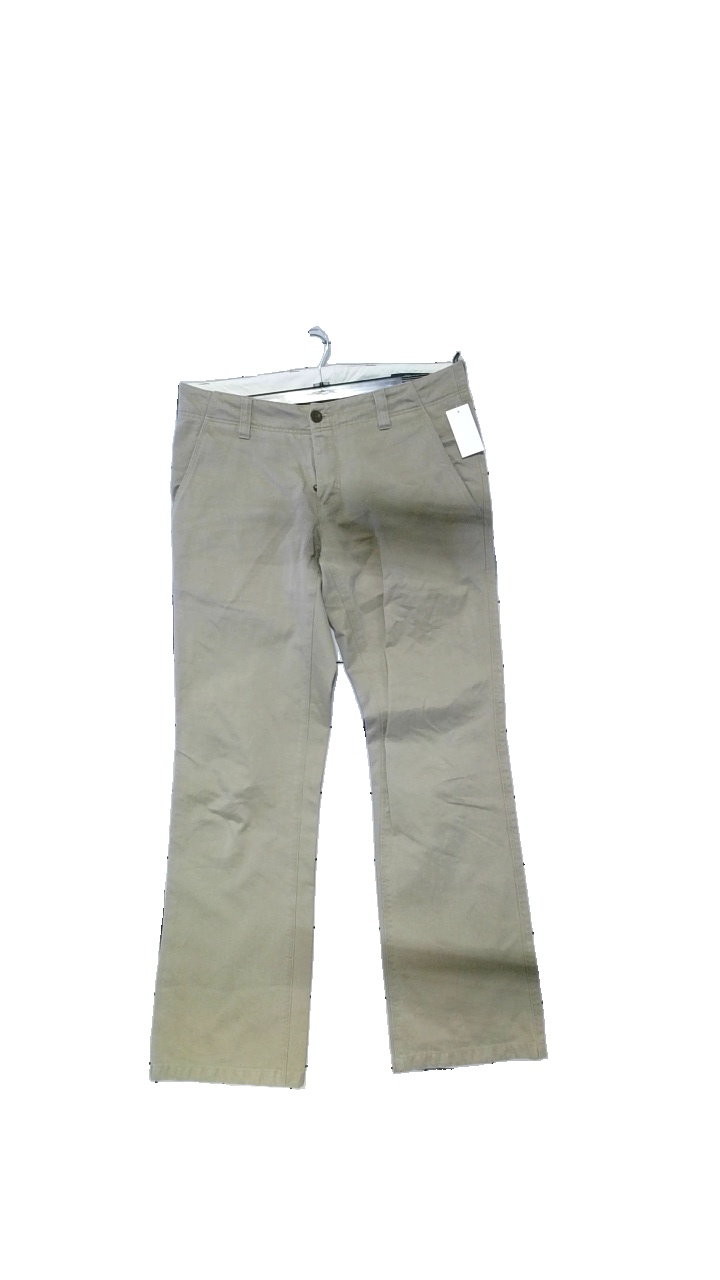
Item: Trousers (Men)
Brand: Emilio Cavallini
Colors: Beige
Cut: Regular
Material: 100% cotton
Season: All
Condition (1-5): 5
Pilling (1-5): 3
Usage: Reuse
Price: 50-100